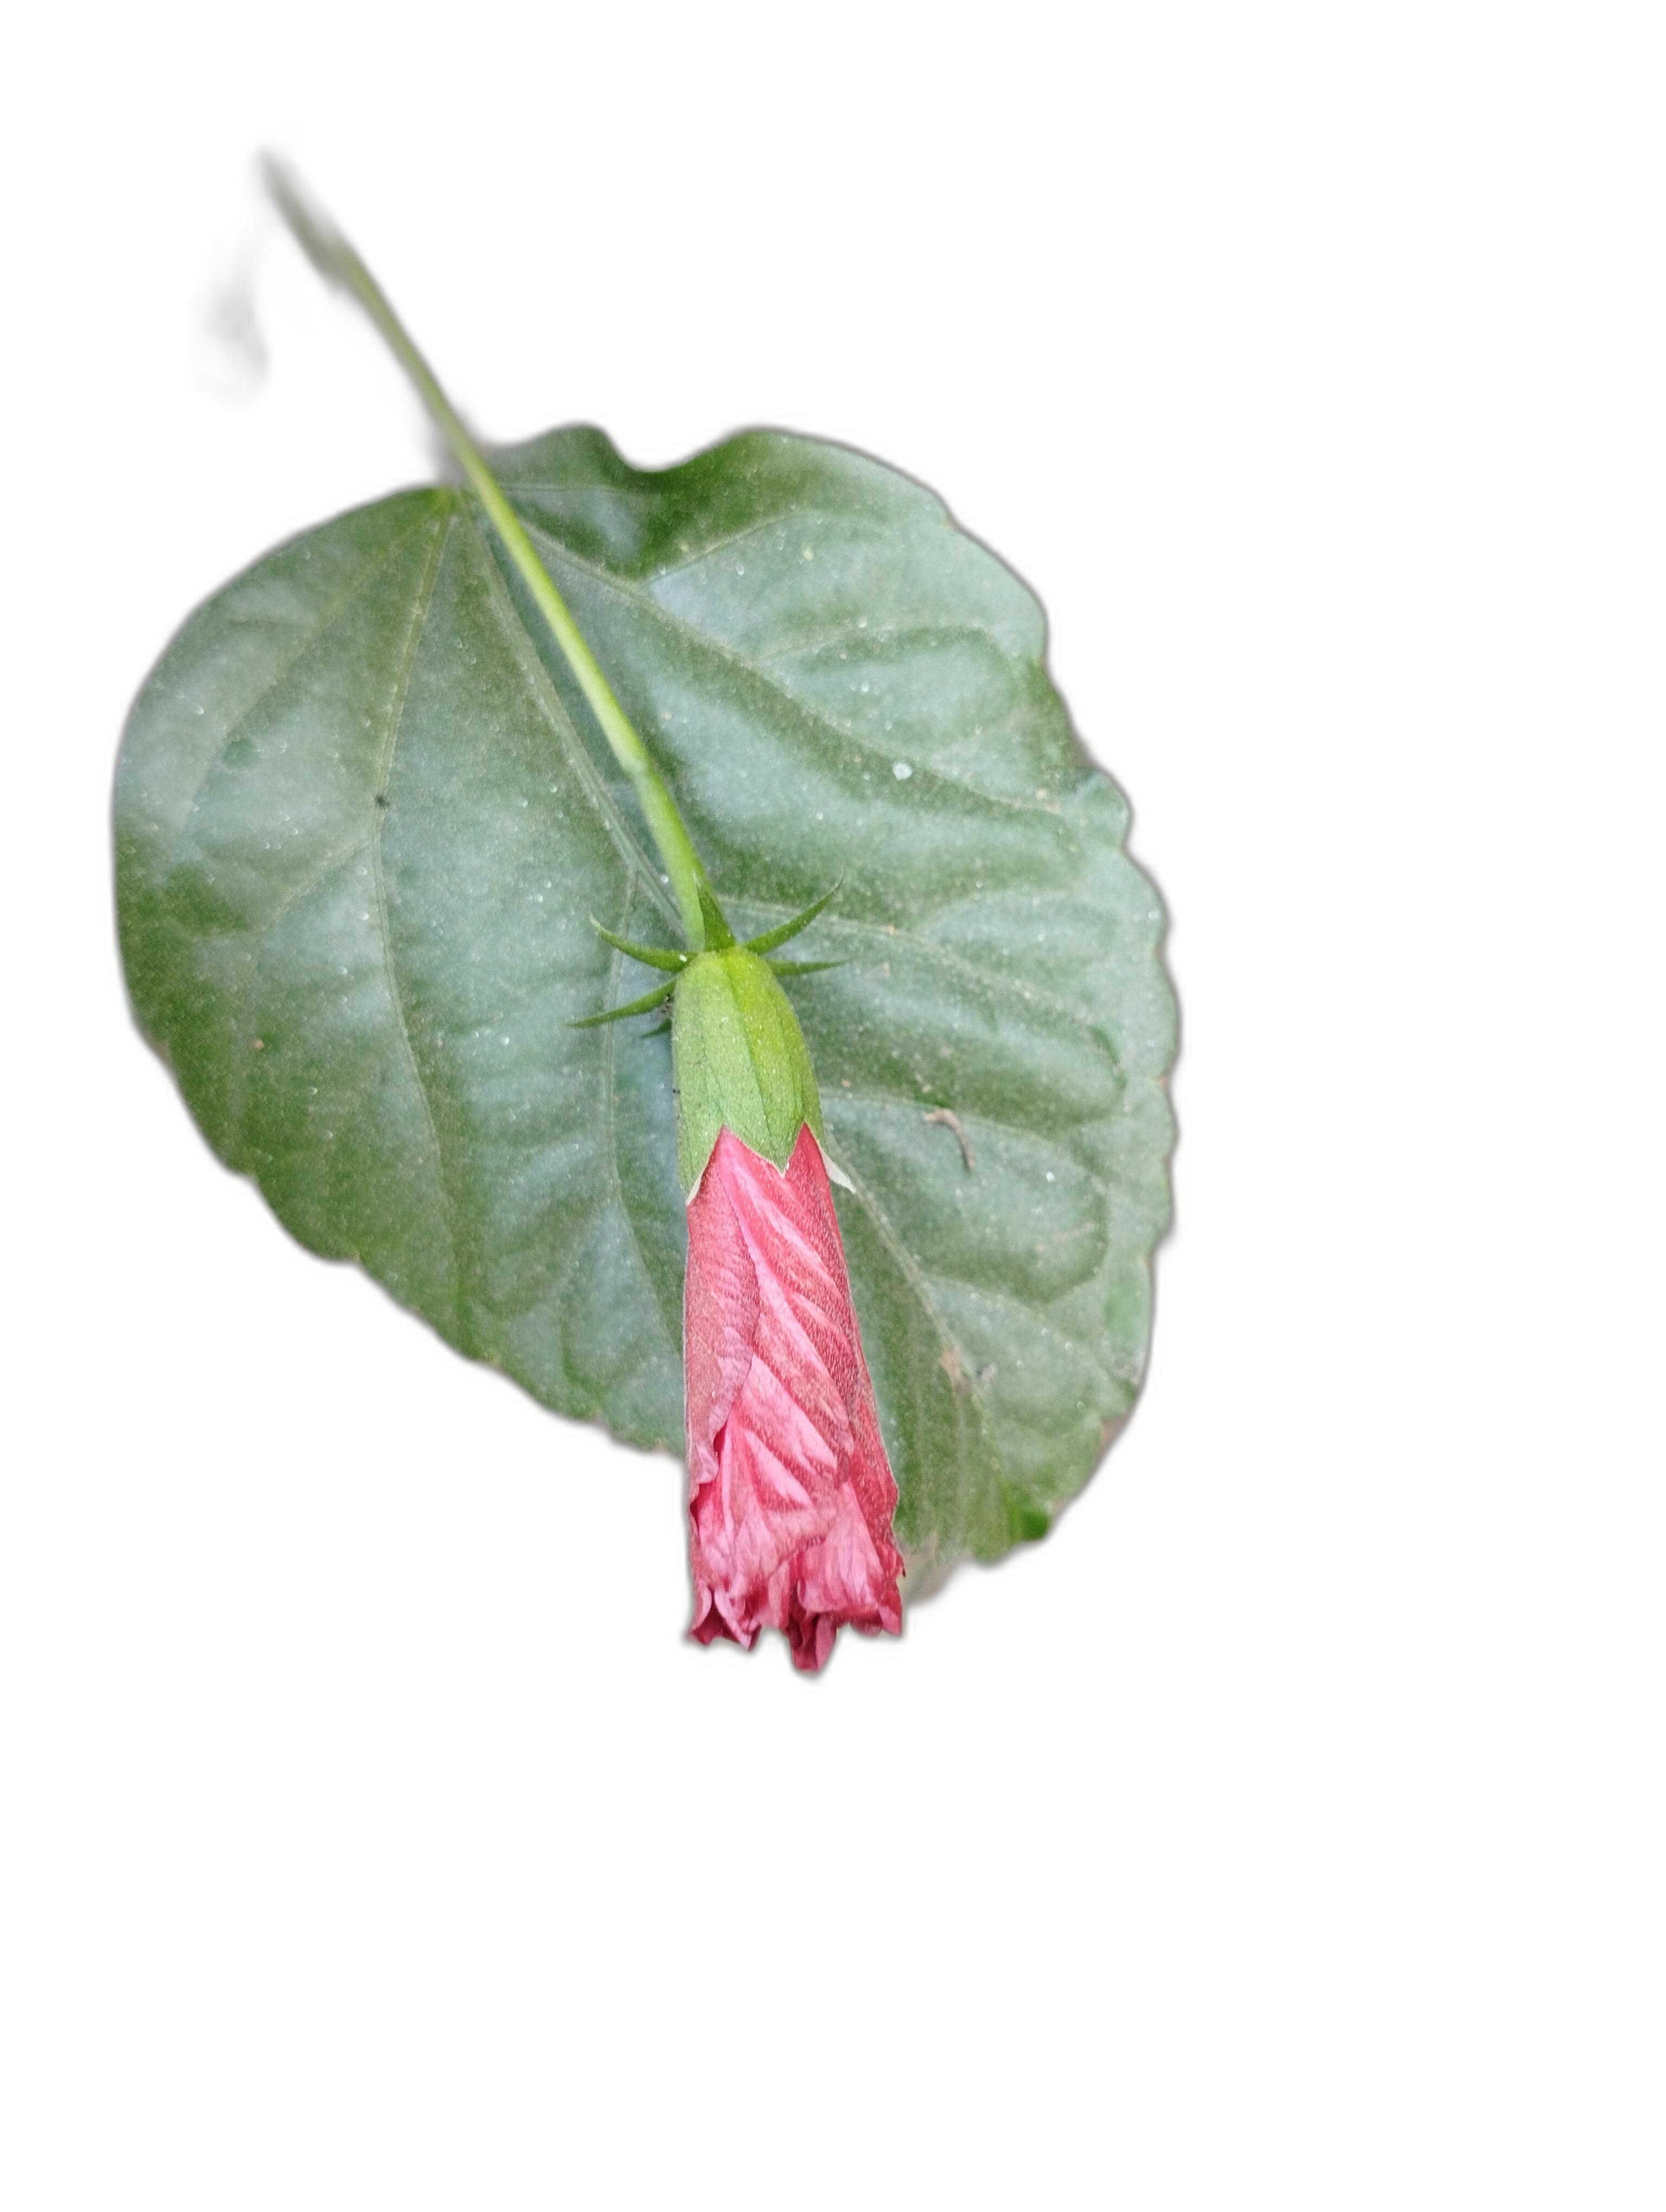
Label: Hibiscus